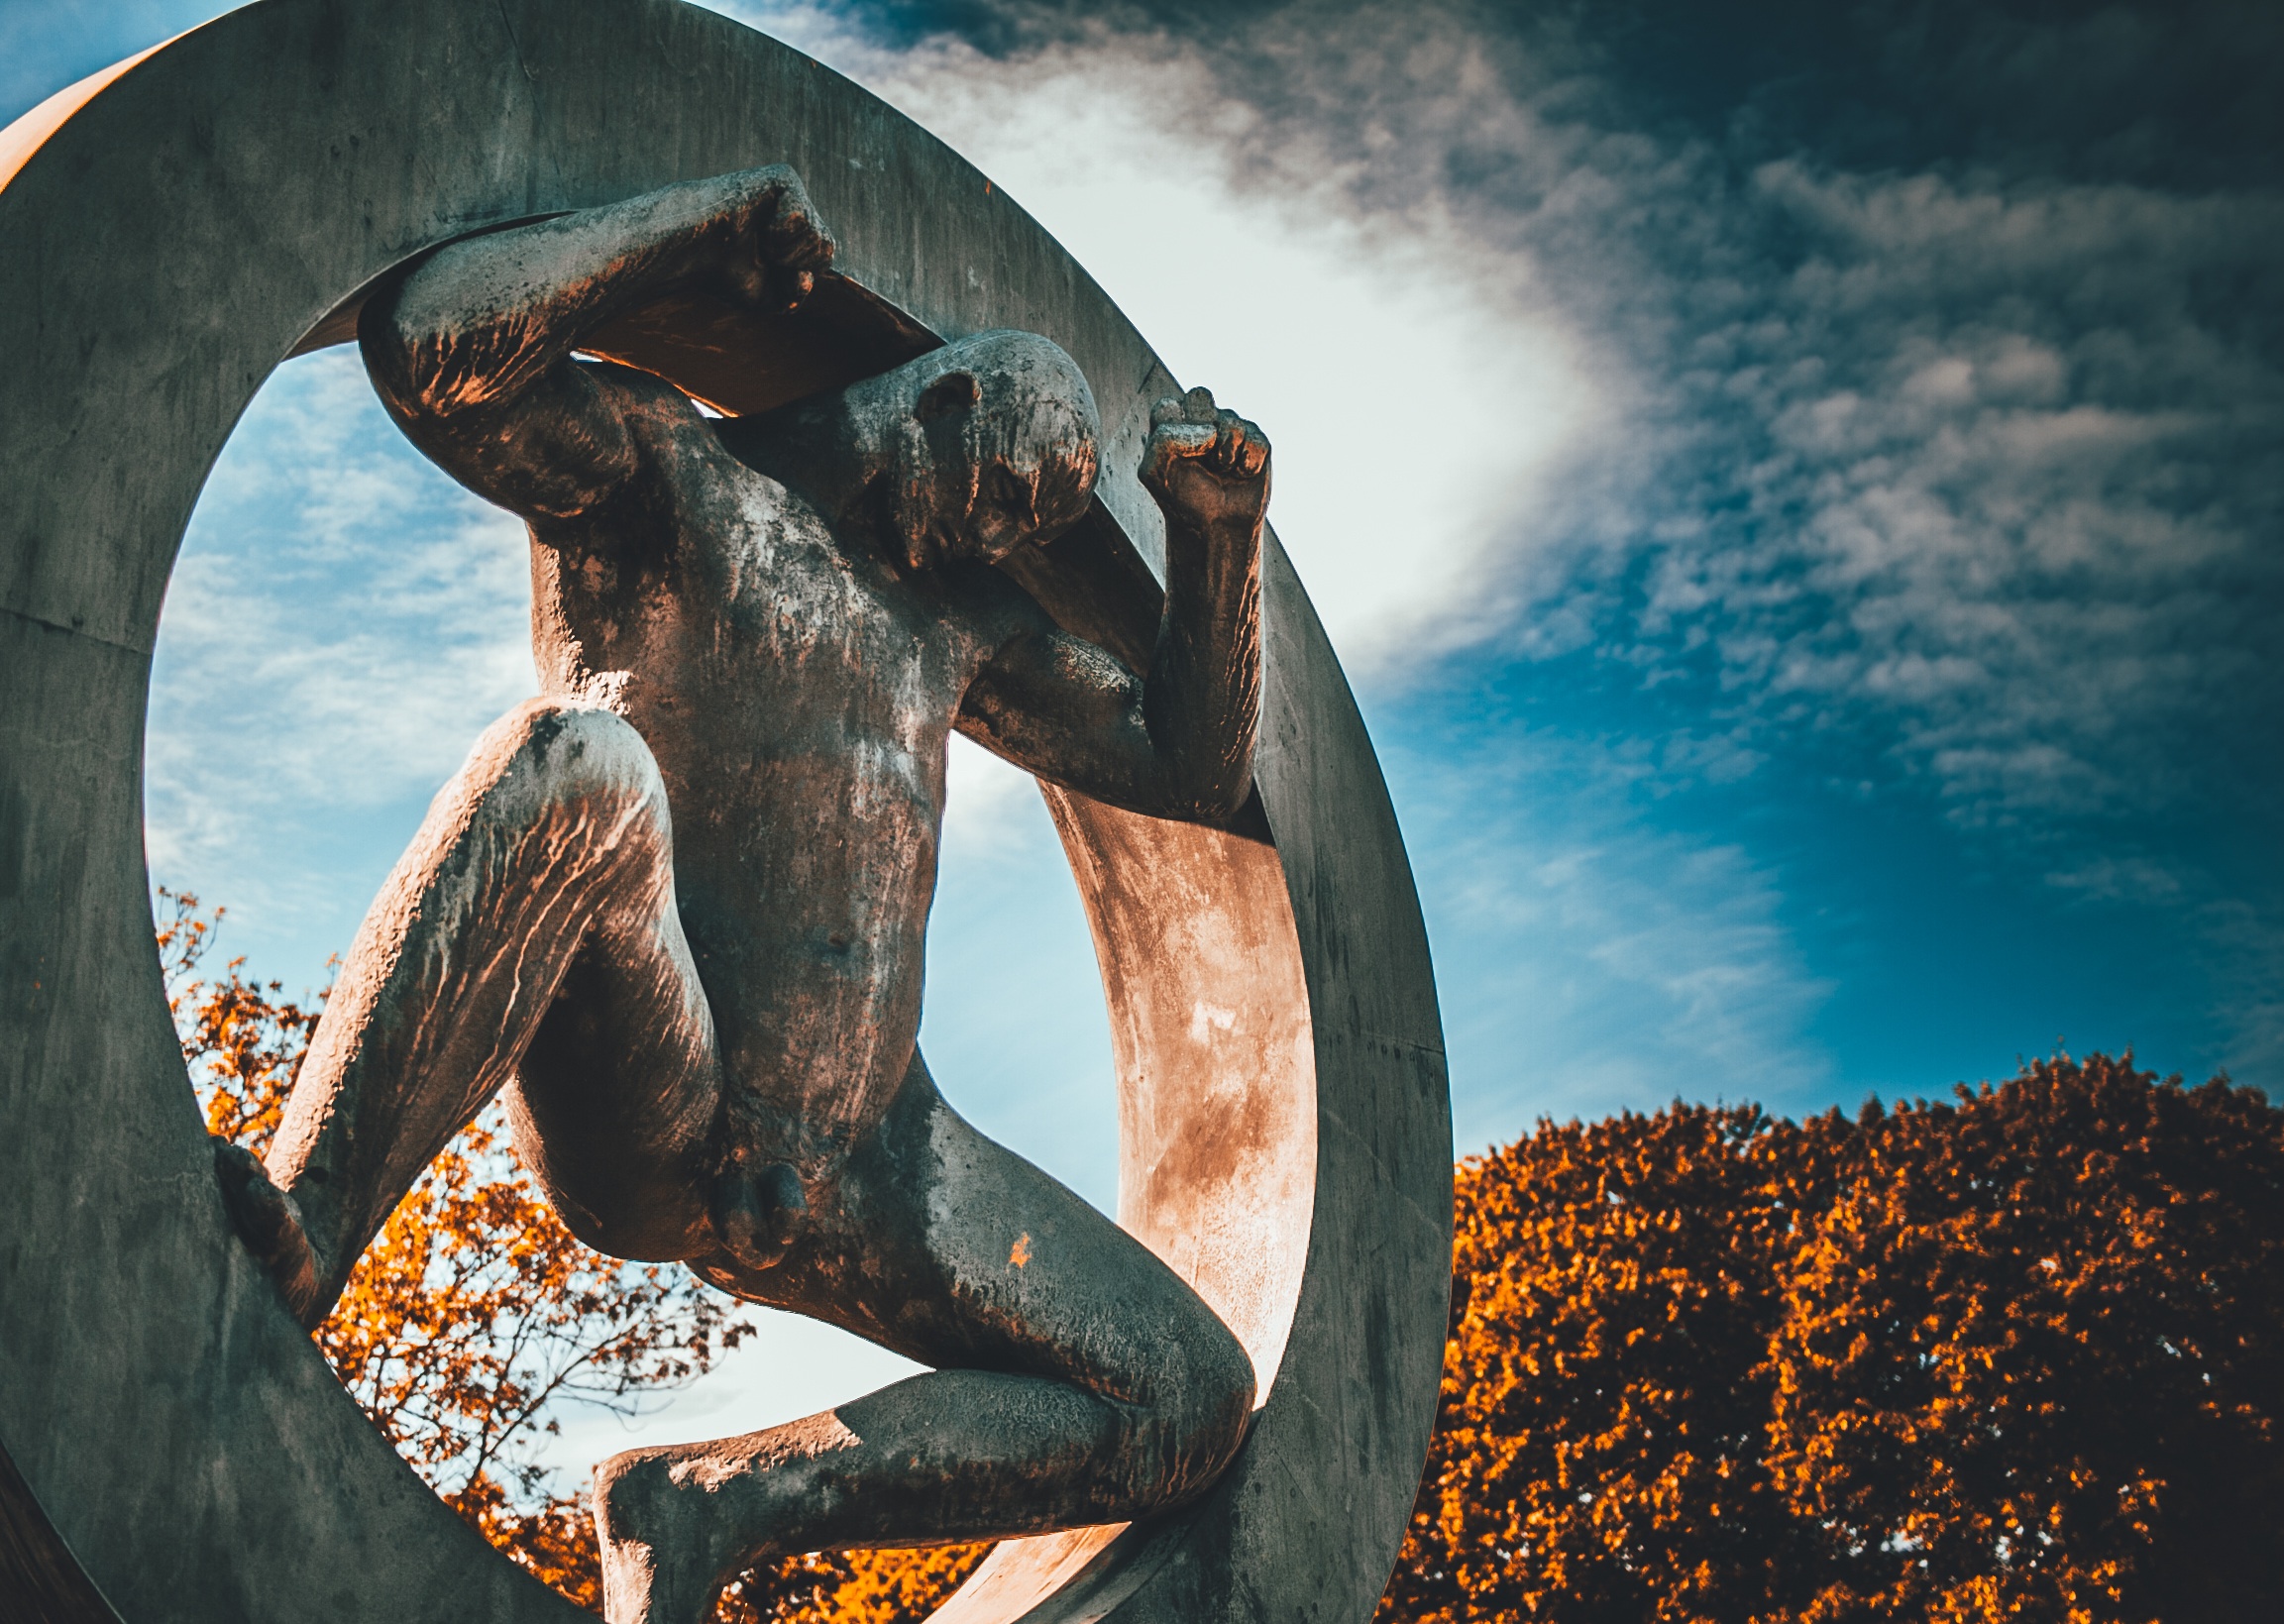
monument, statue, sculpture, art